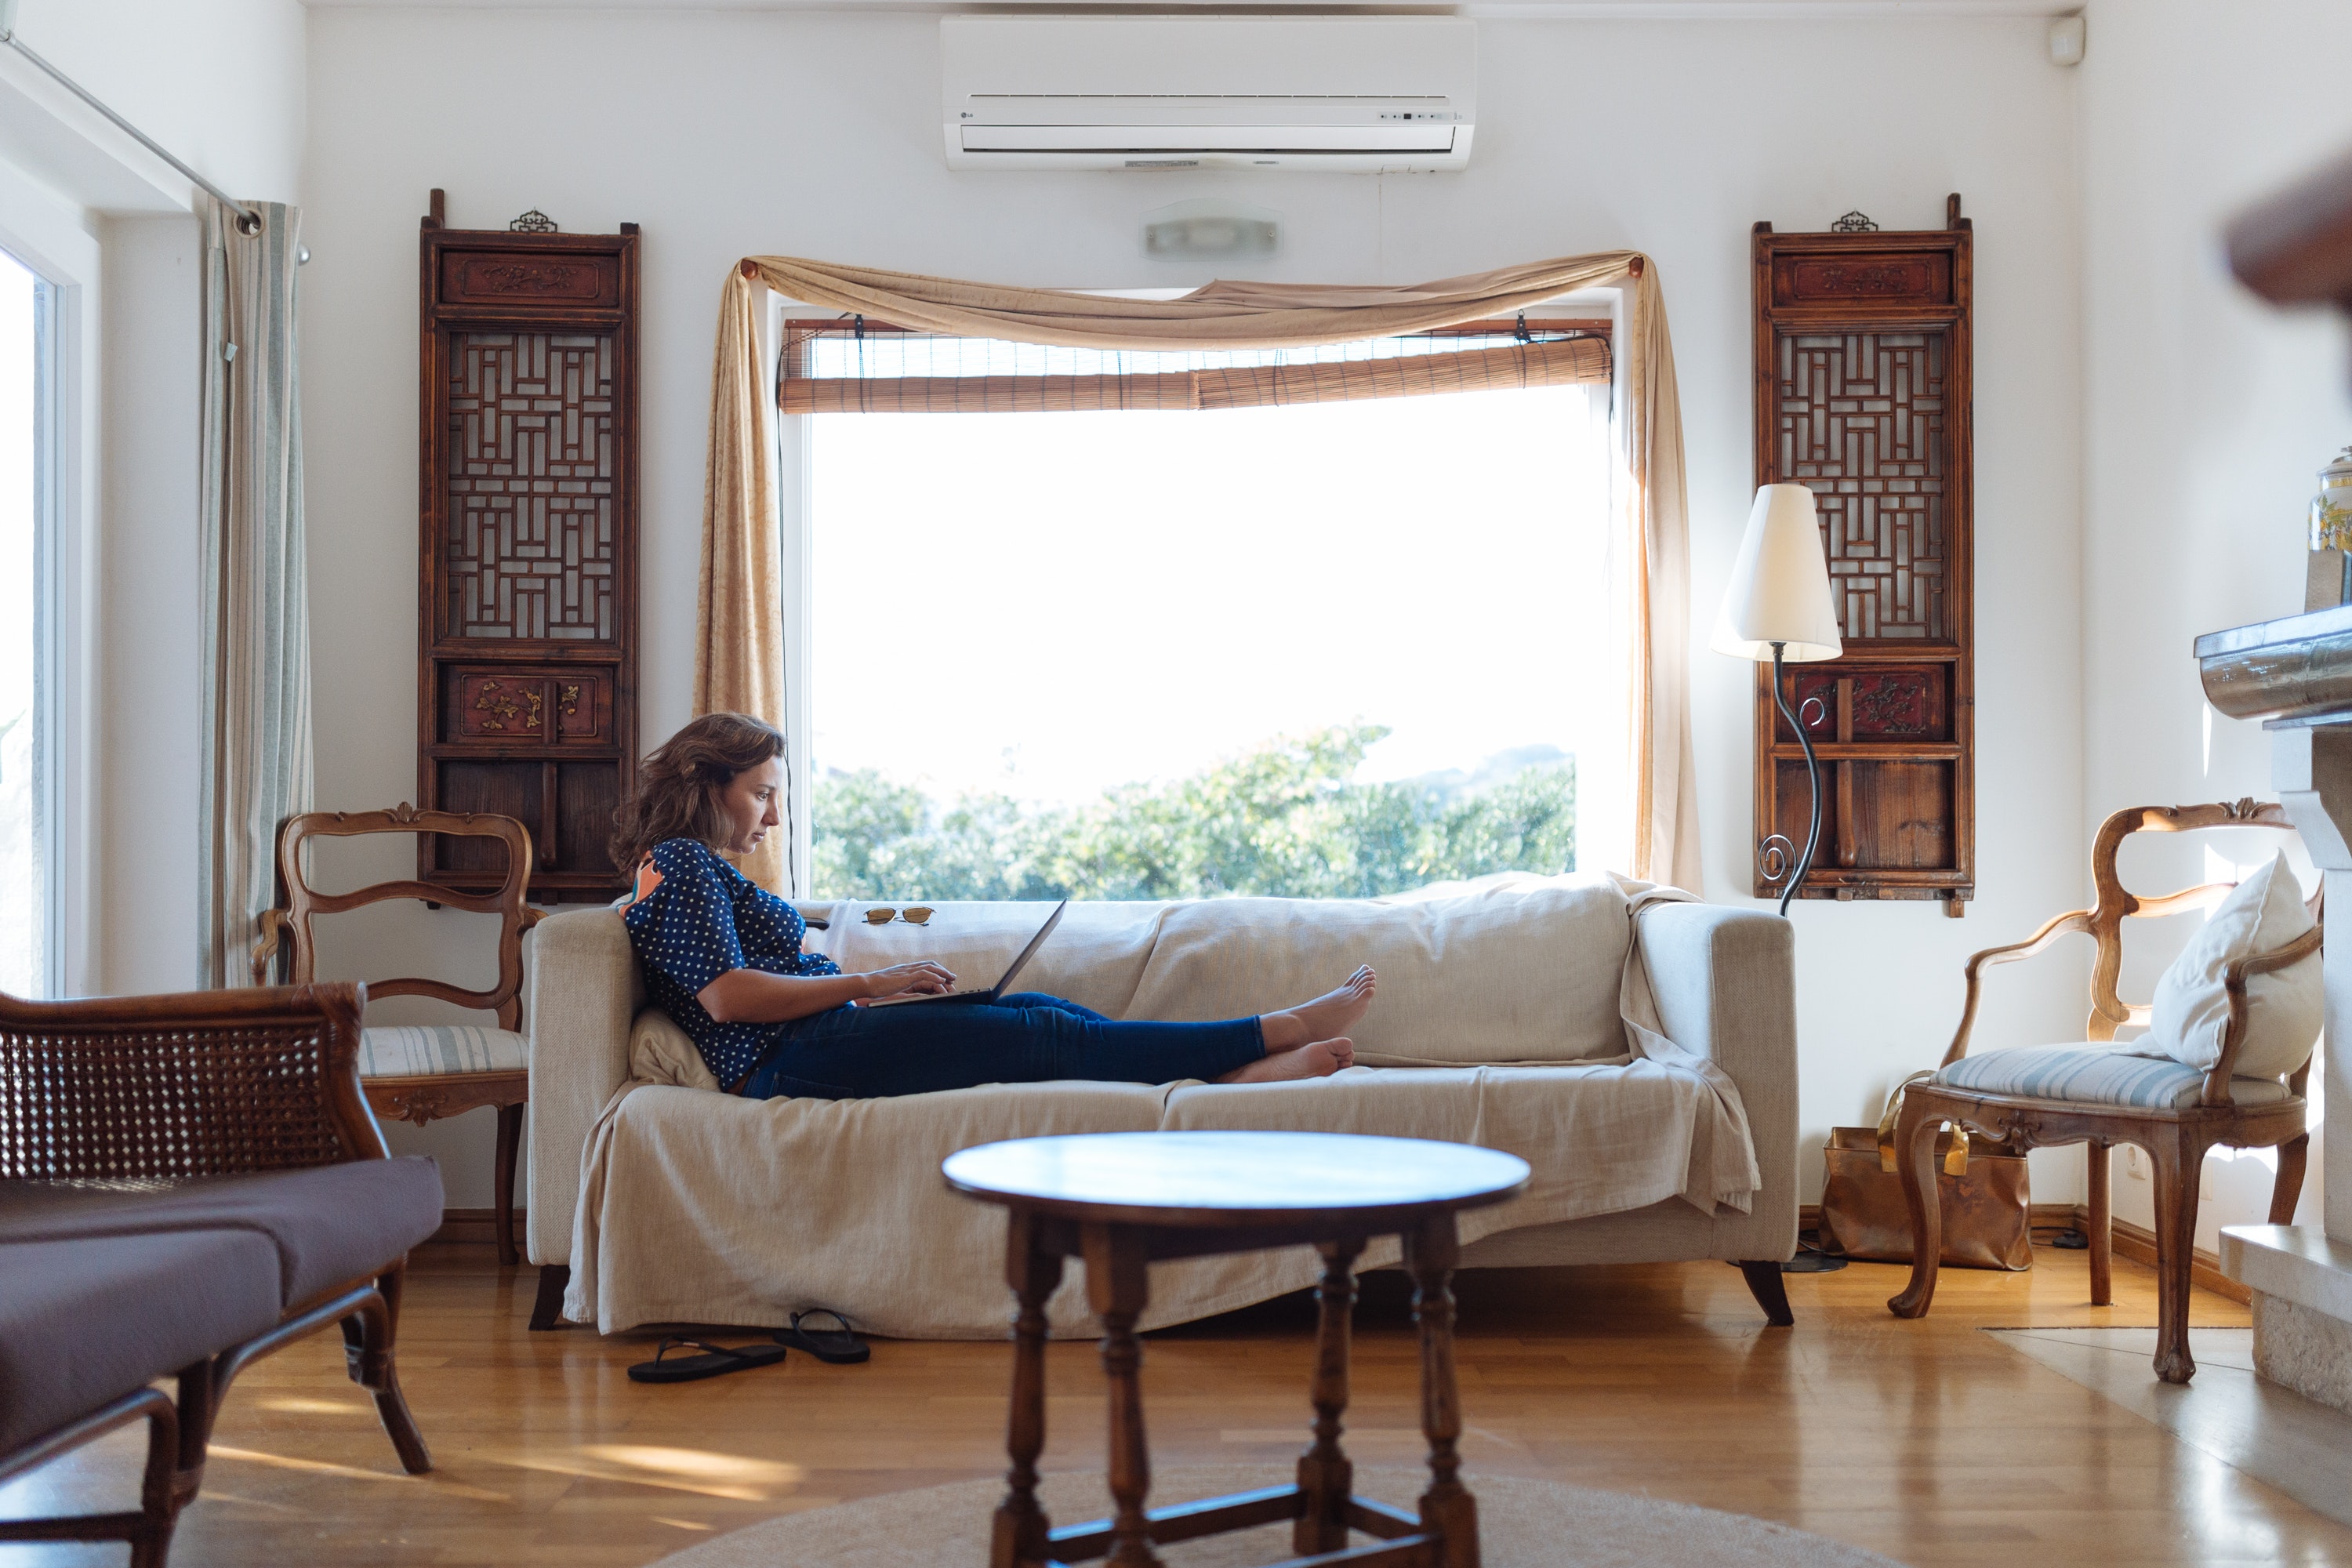
room, furniture, living room, interior design, property, table, floor, curtain, building, house, coffee table, chair, home, couch, real estate, textile, flooring, window treatment, Slipcover, hardwood, wood, window, comfort, window covering, suite